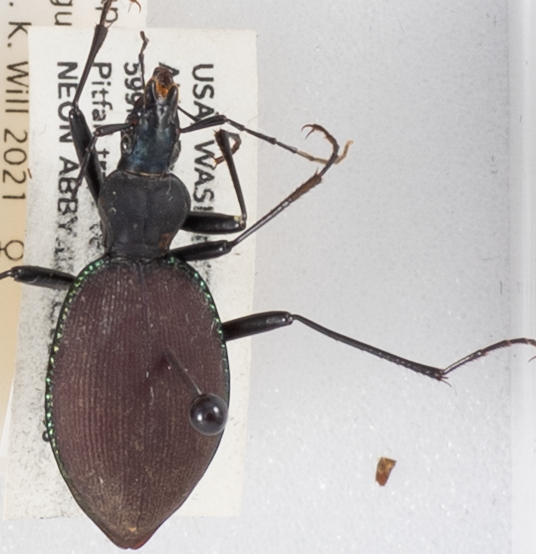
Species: Scaphinotus angusticollis
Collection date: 2020-09-08
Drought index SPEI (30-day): -1.186
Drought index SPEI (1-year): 0.006
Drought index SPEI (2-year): -2.09